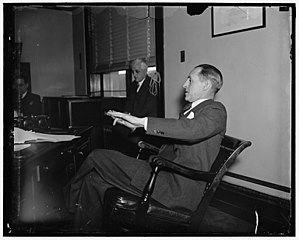
Marriner Eccles
Marriner Stoddard Eccles var en amerikansk bankmand, økonom og formand for Federal Reserve.